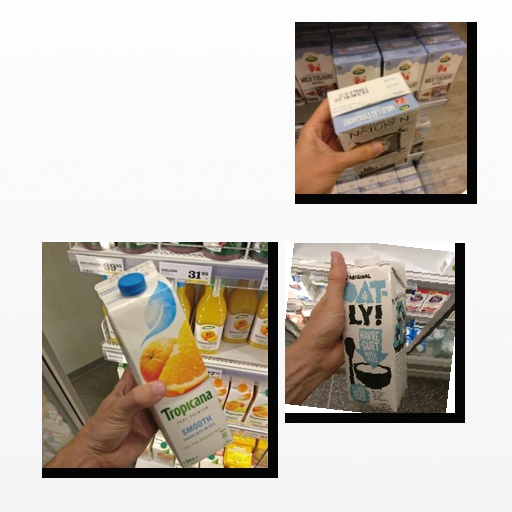
Food items: natural_low_fat_yogurt, oatghurt, mixed_juice